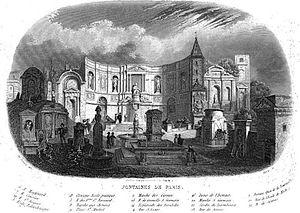
La fontaine des Invalides, construite entre 1800 et 1804, transformée en 1825 puis en 1830 et définitivement démolie en 1840, est une fontaine parisienne qui s'élevait sur un rond-point au milieu de l'esplanade des Invalides, au croisement de la rue Saint-Dominique et de l'actuelle avenue du Maréchal-Gallieni.